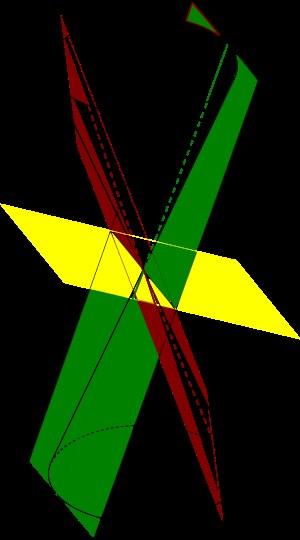
En géométrie euclidienne, une conique est une courbe plane algébrique, définie initialement comme l’intersection d'un cône de révolution avec un plan. Lorsque le plan de coupe ne passe pas par le sommet du cône, la conique est dite non dégénérée et réalise l’une des courbes suivantes : ellipse, parabole ou hyperbole, caractérisées par un paramètre réel appelé excentricité.